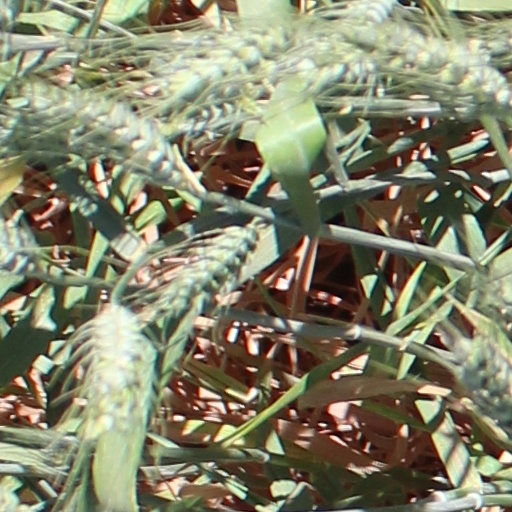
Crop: wheat